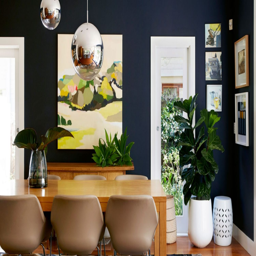
person , and her husband , lived in the home for nearly a decade before renovating .